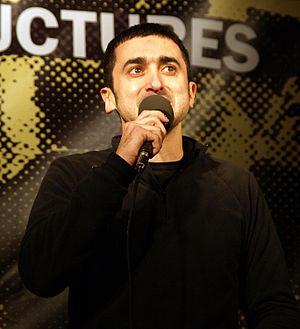
Feliu Ventura, né à Xàtiva en 1976, est un chanteur valencien de langue catalane.